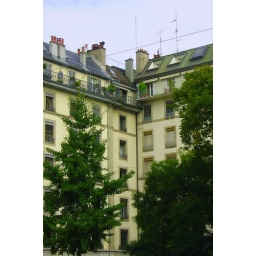
A view through the trees of the houses that border one of the many courtyard parks in Geneva.